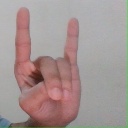
अक्षर: श